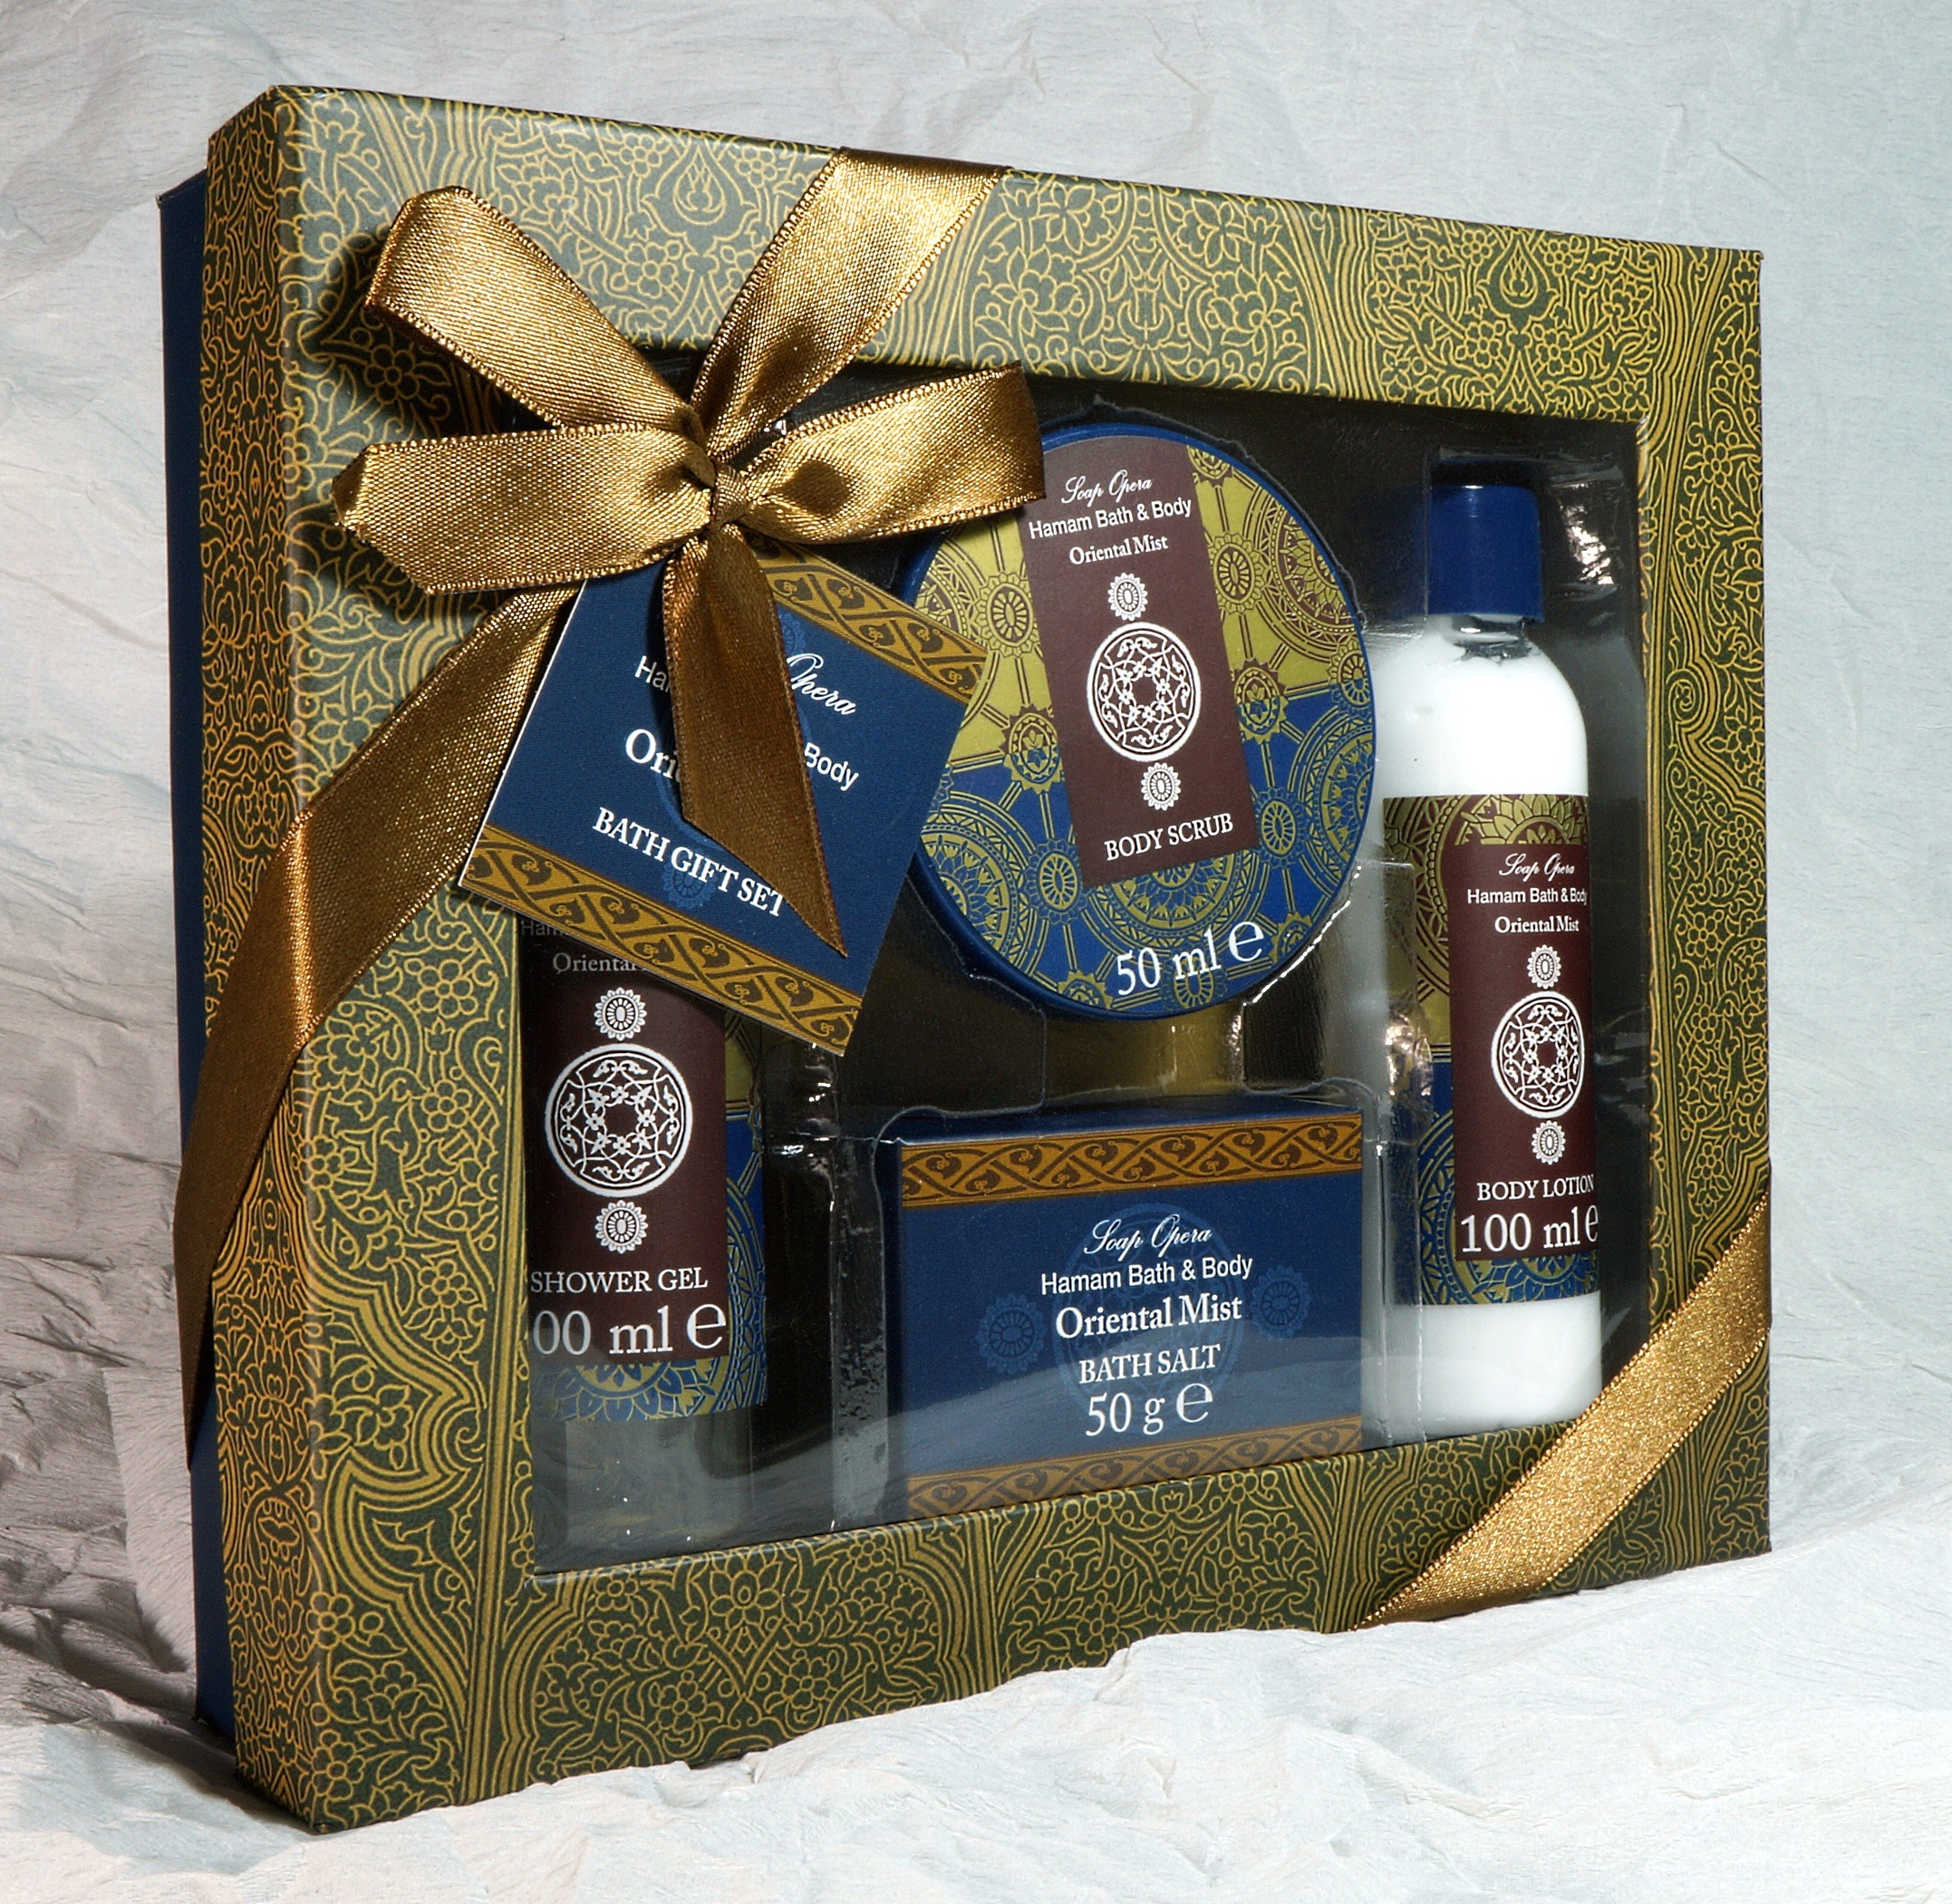
scrub, advertising, gift, set, present, bow, bath, gel, shower, wellness, flavor, lotion, bath salt, body lotion